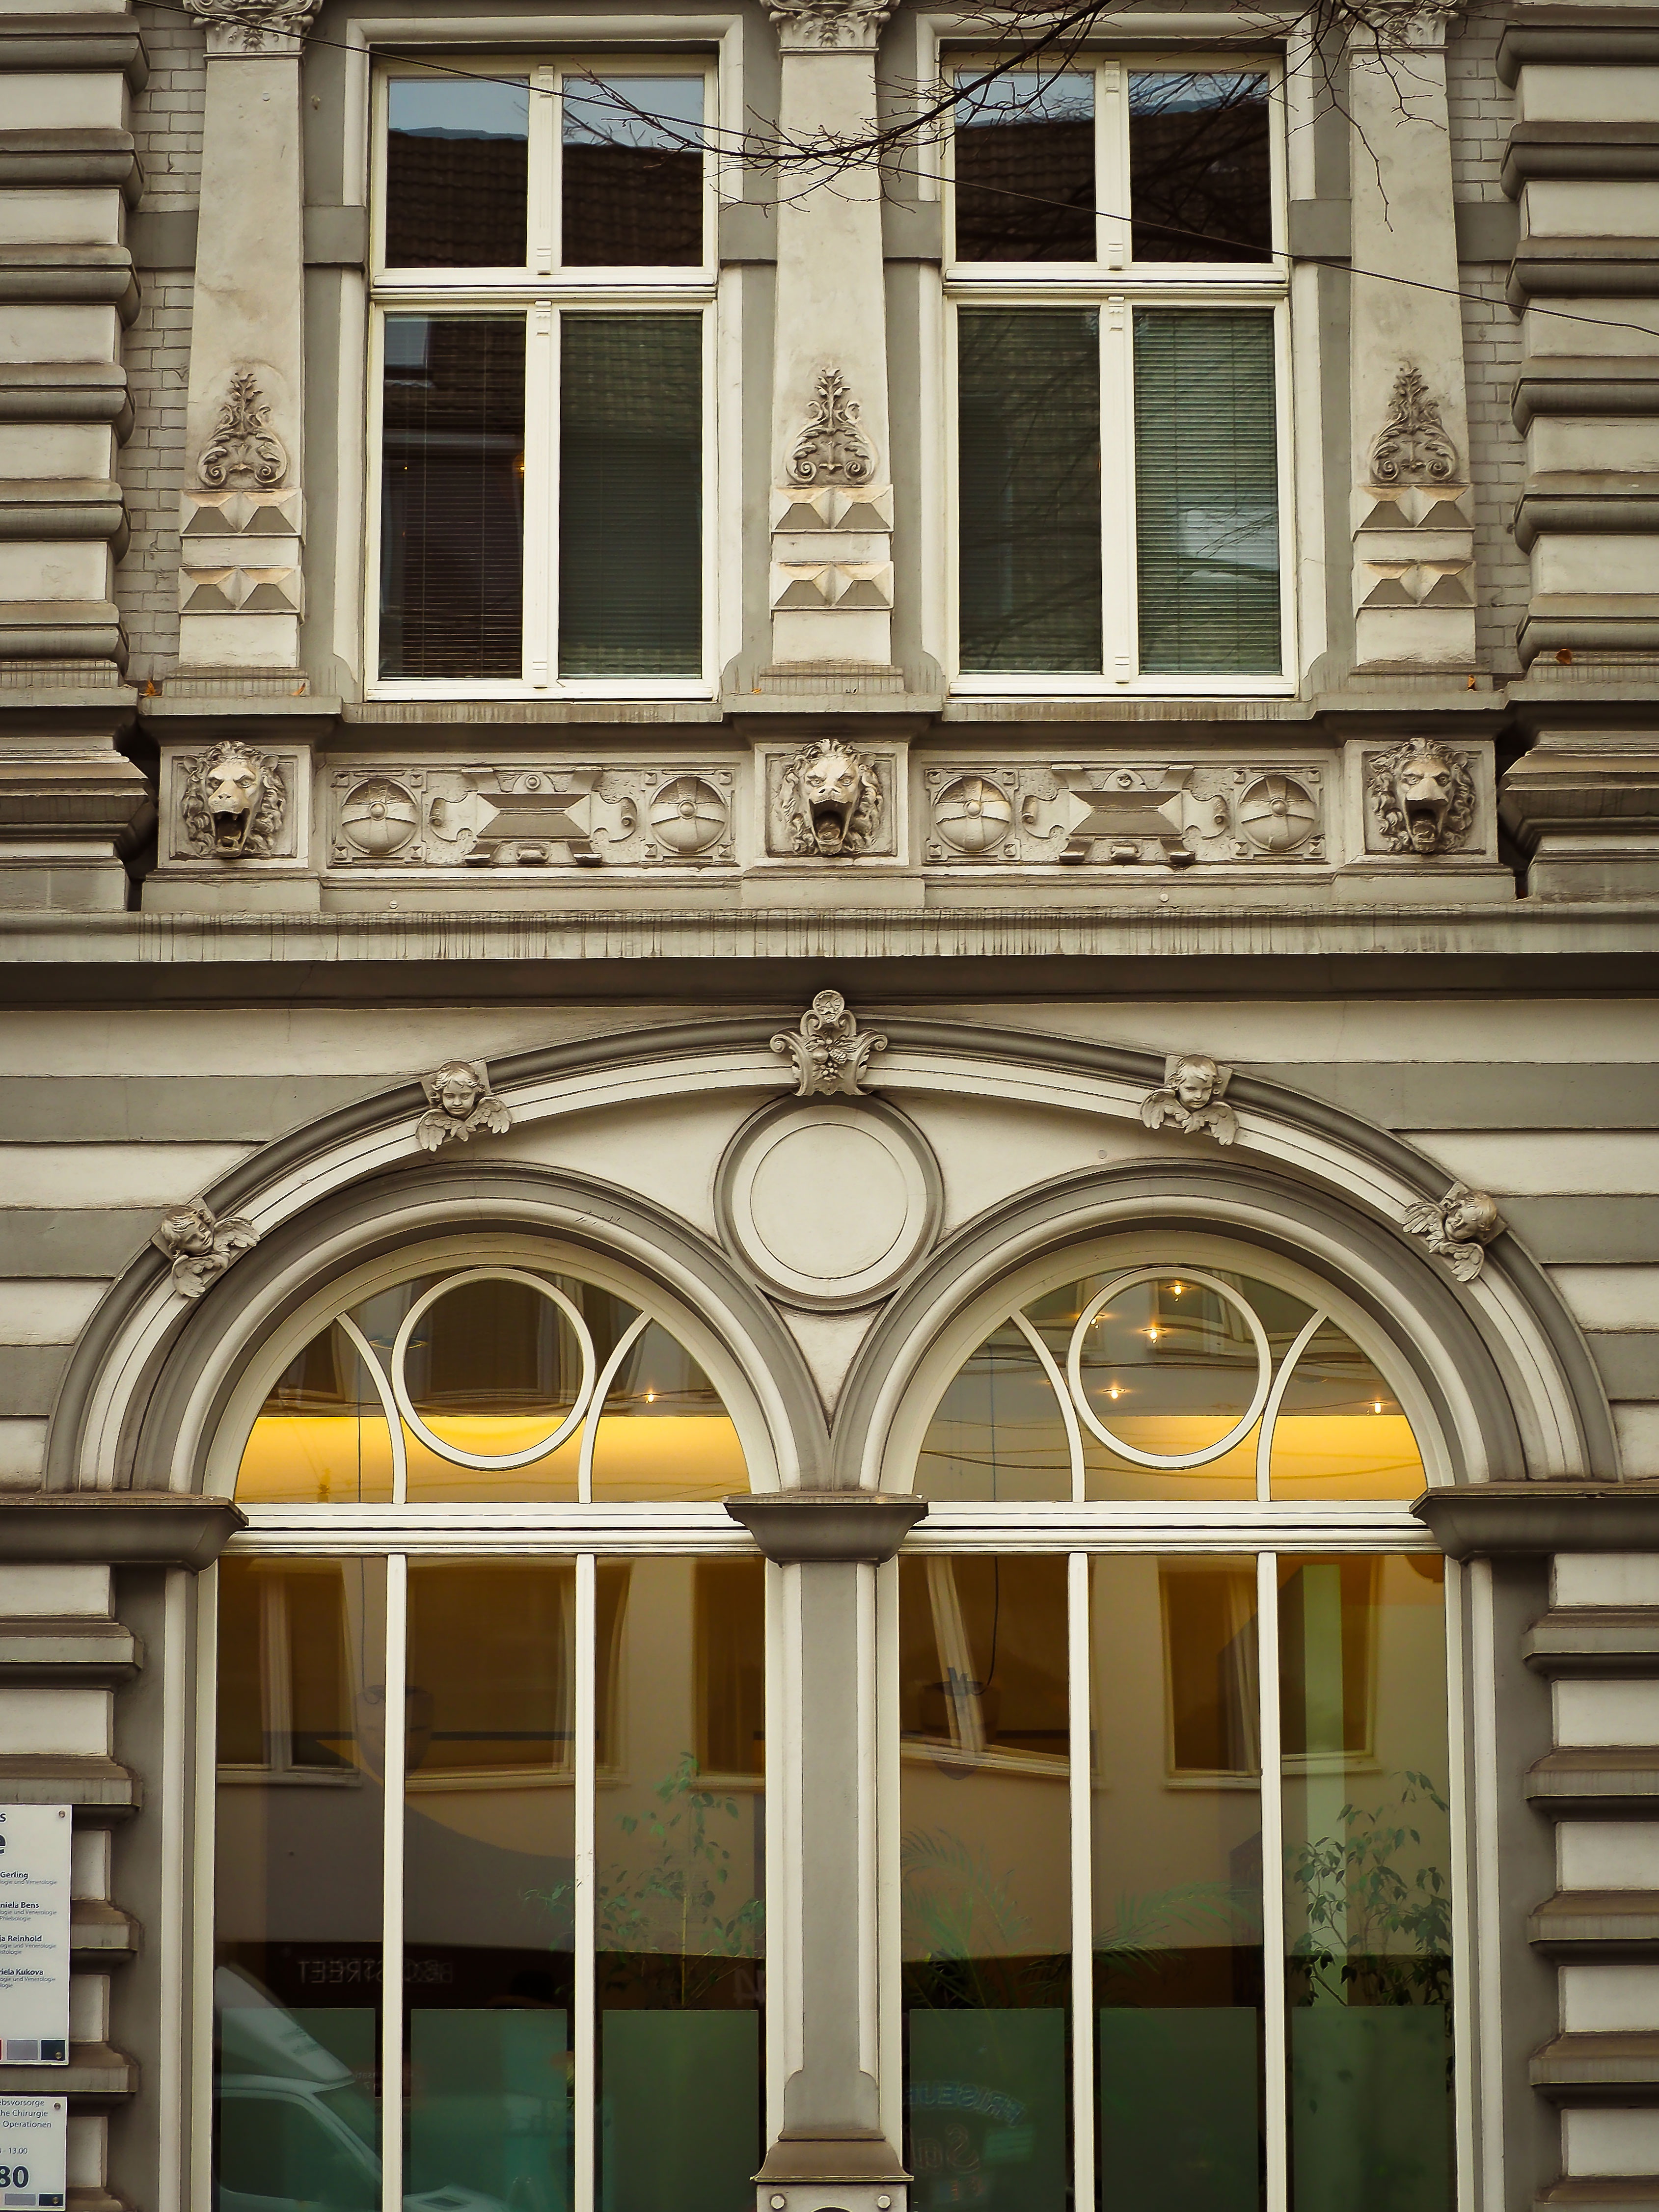
architecture, window, building, palace, old, city, urban, arch, column, facade, door, interior design, symmetry, estate, historically, stucco, dusseldorf, historic old town, round arch, window covering